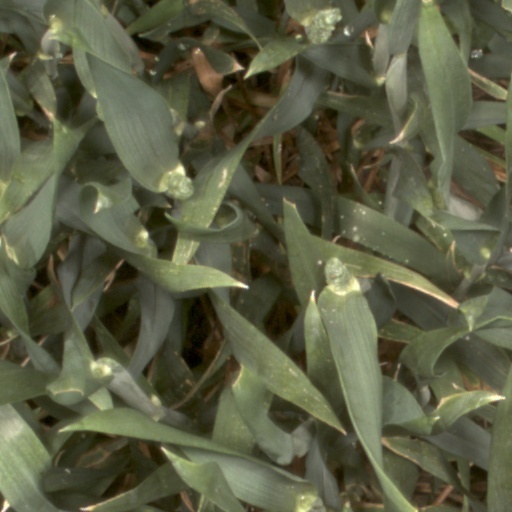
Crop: wheat